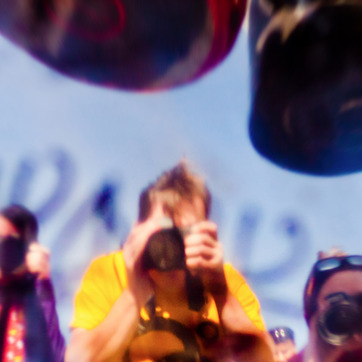
Material: hair